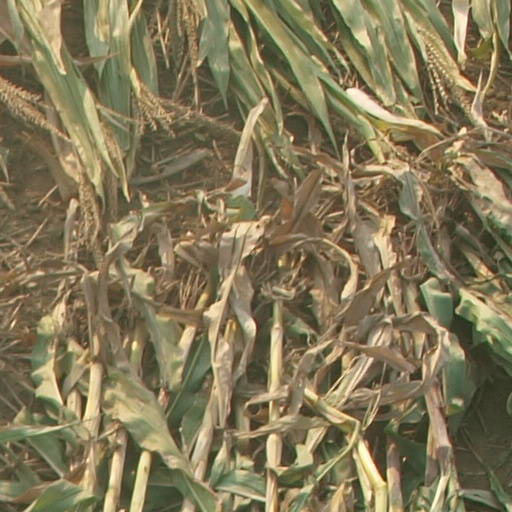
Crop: maize; corn